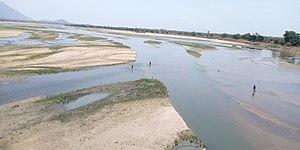
Le Fleuve Faro en saison sèche
La Région du Nord est l'une des dix régions du Cameroun, située dans le nord du pays. Son chef-lieu est Garoua.
Le Faro est une rivière à l'est de l'Adamaoua au Cameroun.
Fleuve est un terme ambigu en français, où il désigne :